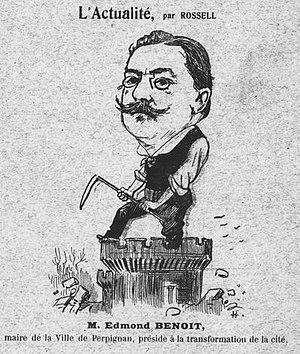
Caricature du maire de Perpignan Edmond Benoit en 1910
Ce tableau reprend l'ensemble des maires de Perpignan depuis février 1790